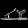
Label: Sandal